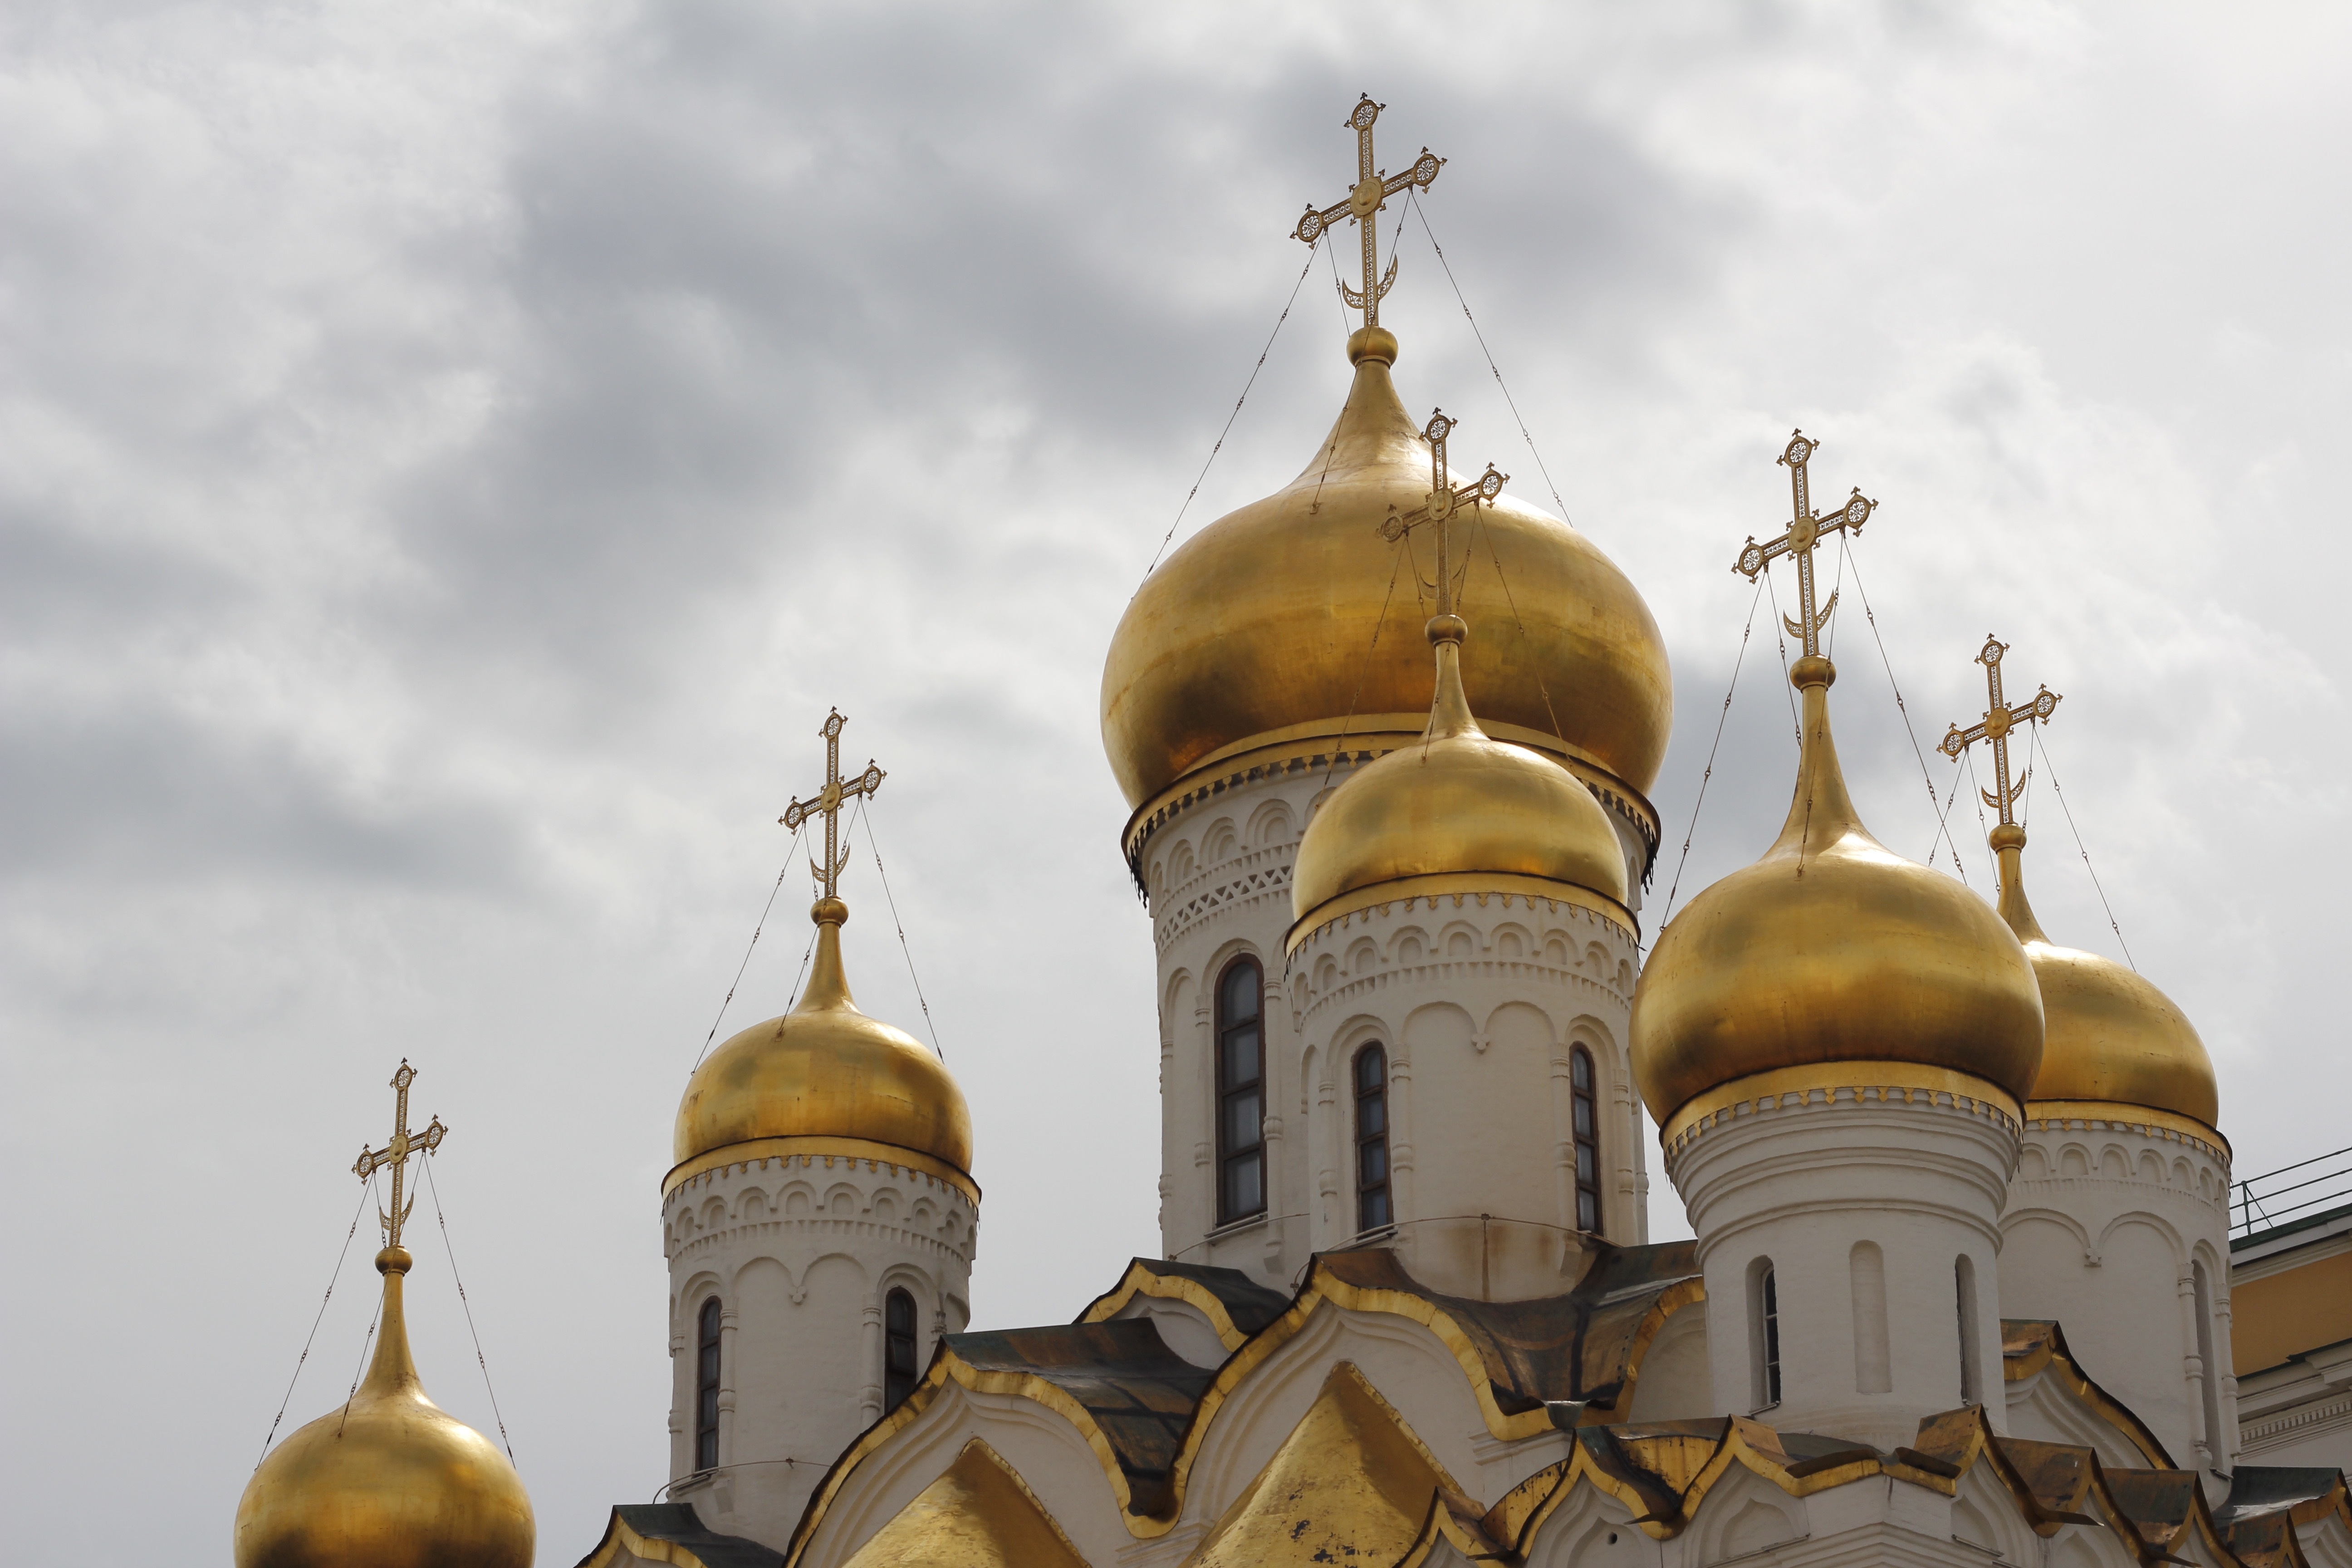
architecture, building, golden, tower, church, cathedral, place of worship, ornament, temple, monastery, mosque, christianity, moscow, orthodox, dome, russia, historically, gilded, believe, kremlin, historic preservation, russian orthodox church, ancient history